Lumbee

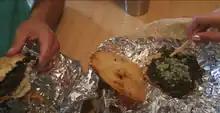
Collard sandwiches served at a Lumbee Homecoming

Lumbee people speak both mainstream varieties of English and a vernacular form, Lumbee English. The latter is not a Native American language, but rather a form of American Indian English. In 2020, the ISO 639-3 language code "lmz" was retired from use, as it was determined that no separate Lumbee language has ever existed. Linguists have speculated that the ancestors of the Lumbees had been Native peoples who had originally spoken the Cheraw dialect of the Eastern Siouan language prior to adopting English sometime before the early 18th century. Lumbee ancestors encountered English-speaking European settlers and adopted their language much earlier than other Native American groups. The Lumbee Act of 1956 specifically mentioned the dialect as a defining attribute of the people.